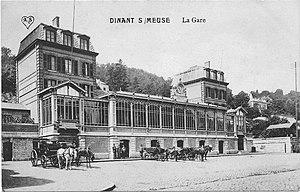
La gare de Dinant est une gare ferroviaire belge de la ligne 154, de Namur à Dinant, située sur le territoire de la ville de Dinant, province de Namur en Région wallonne.